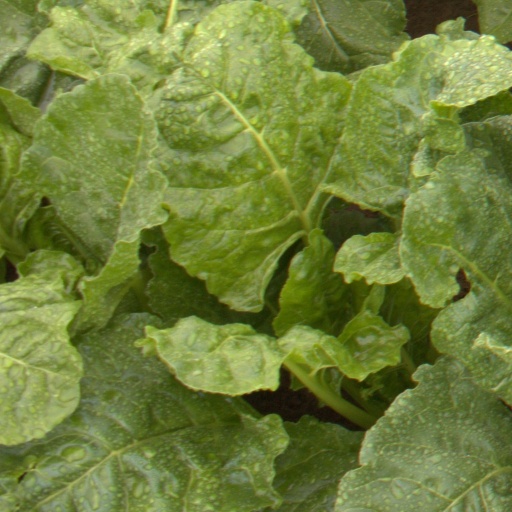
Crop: sugar beet